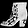
Label: Ankle boot